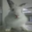
Label: rabbit